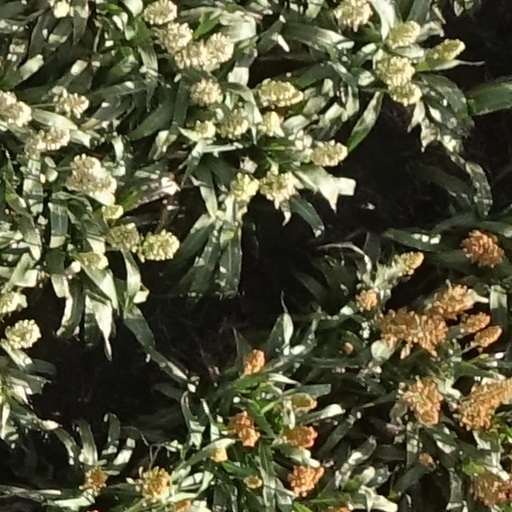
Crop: sorghum